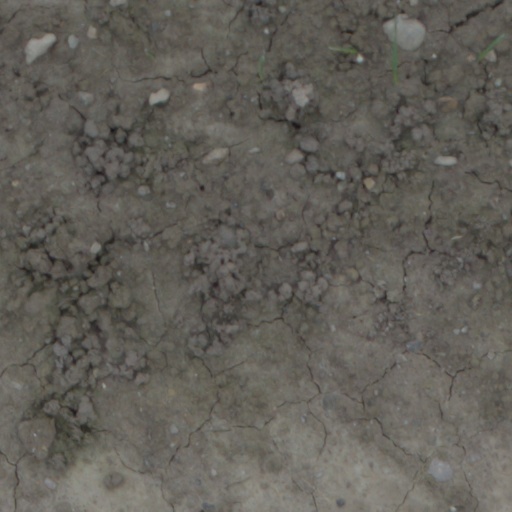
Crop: wheat